Instant Family

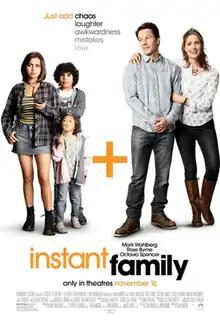
Theatrical release poster

Instant Family is a 2018 American family comedy-drama film starring Mark Wahlberg and Rose Byrne as parents who foster three siblings, played by Isabela Merced, Gustavo Quiroz, and Julianna Gamiz. It also stars Margo Martindale, Julie Hagerty, Tig Notaro, and Octavia Spencer. The film is directed by Sean Anders, who wrote the screenplay with John Morris, based in part on Anders' own experiences.